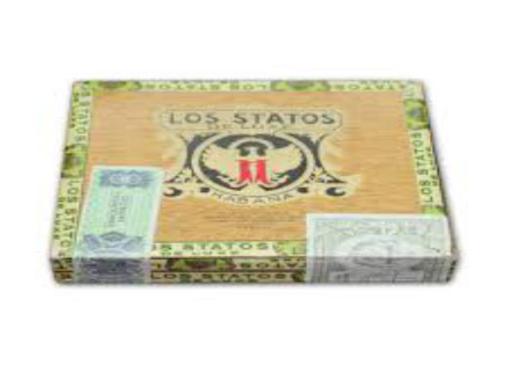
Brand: los statos de luxe
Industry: Necessities